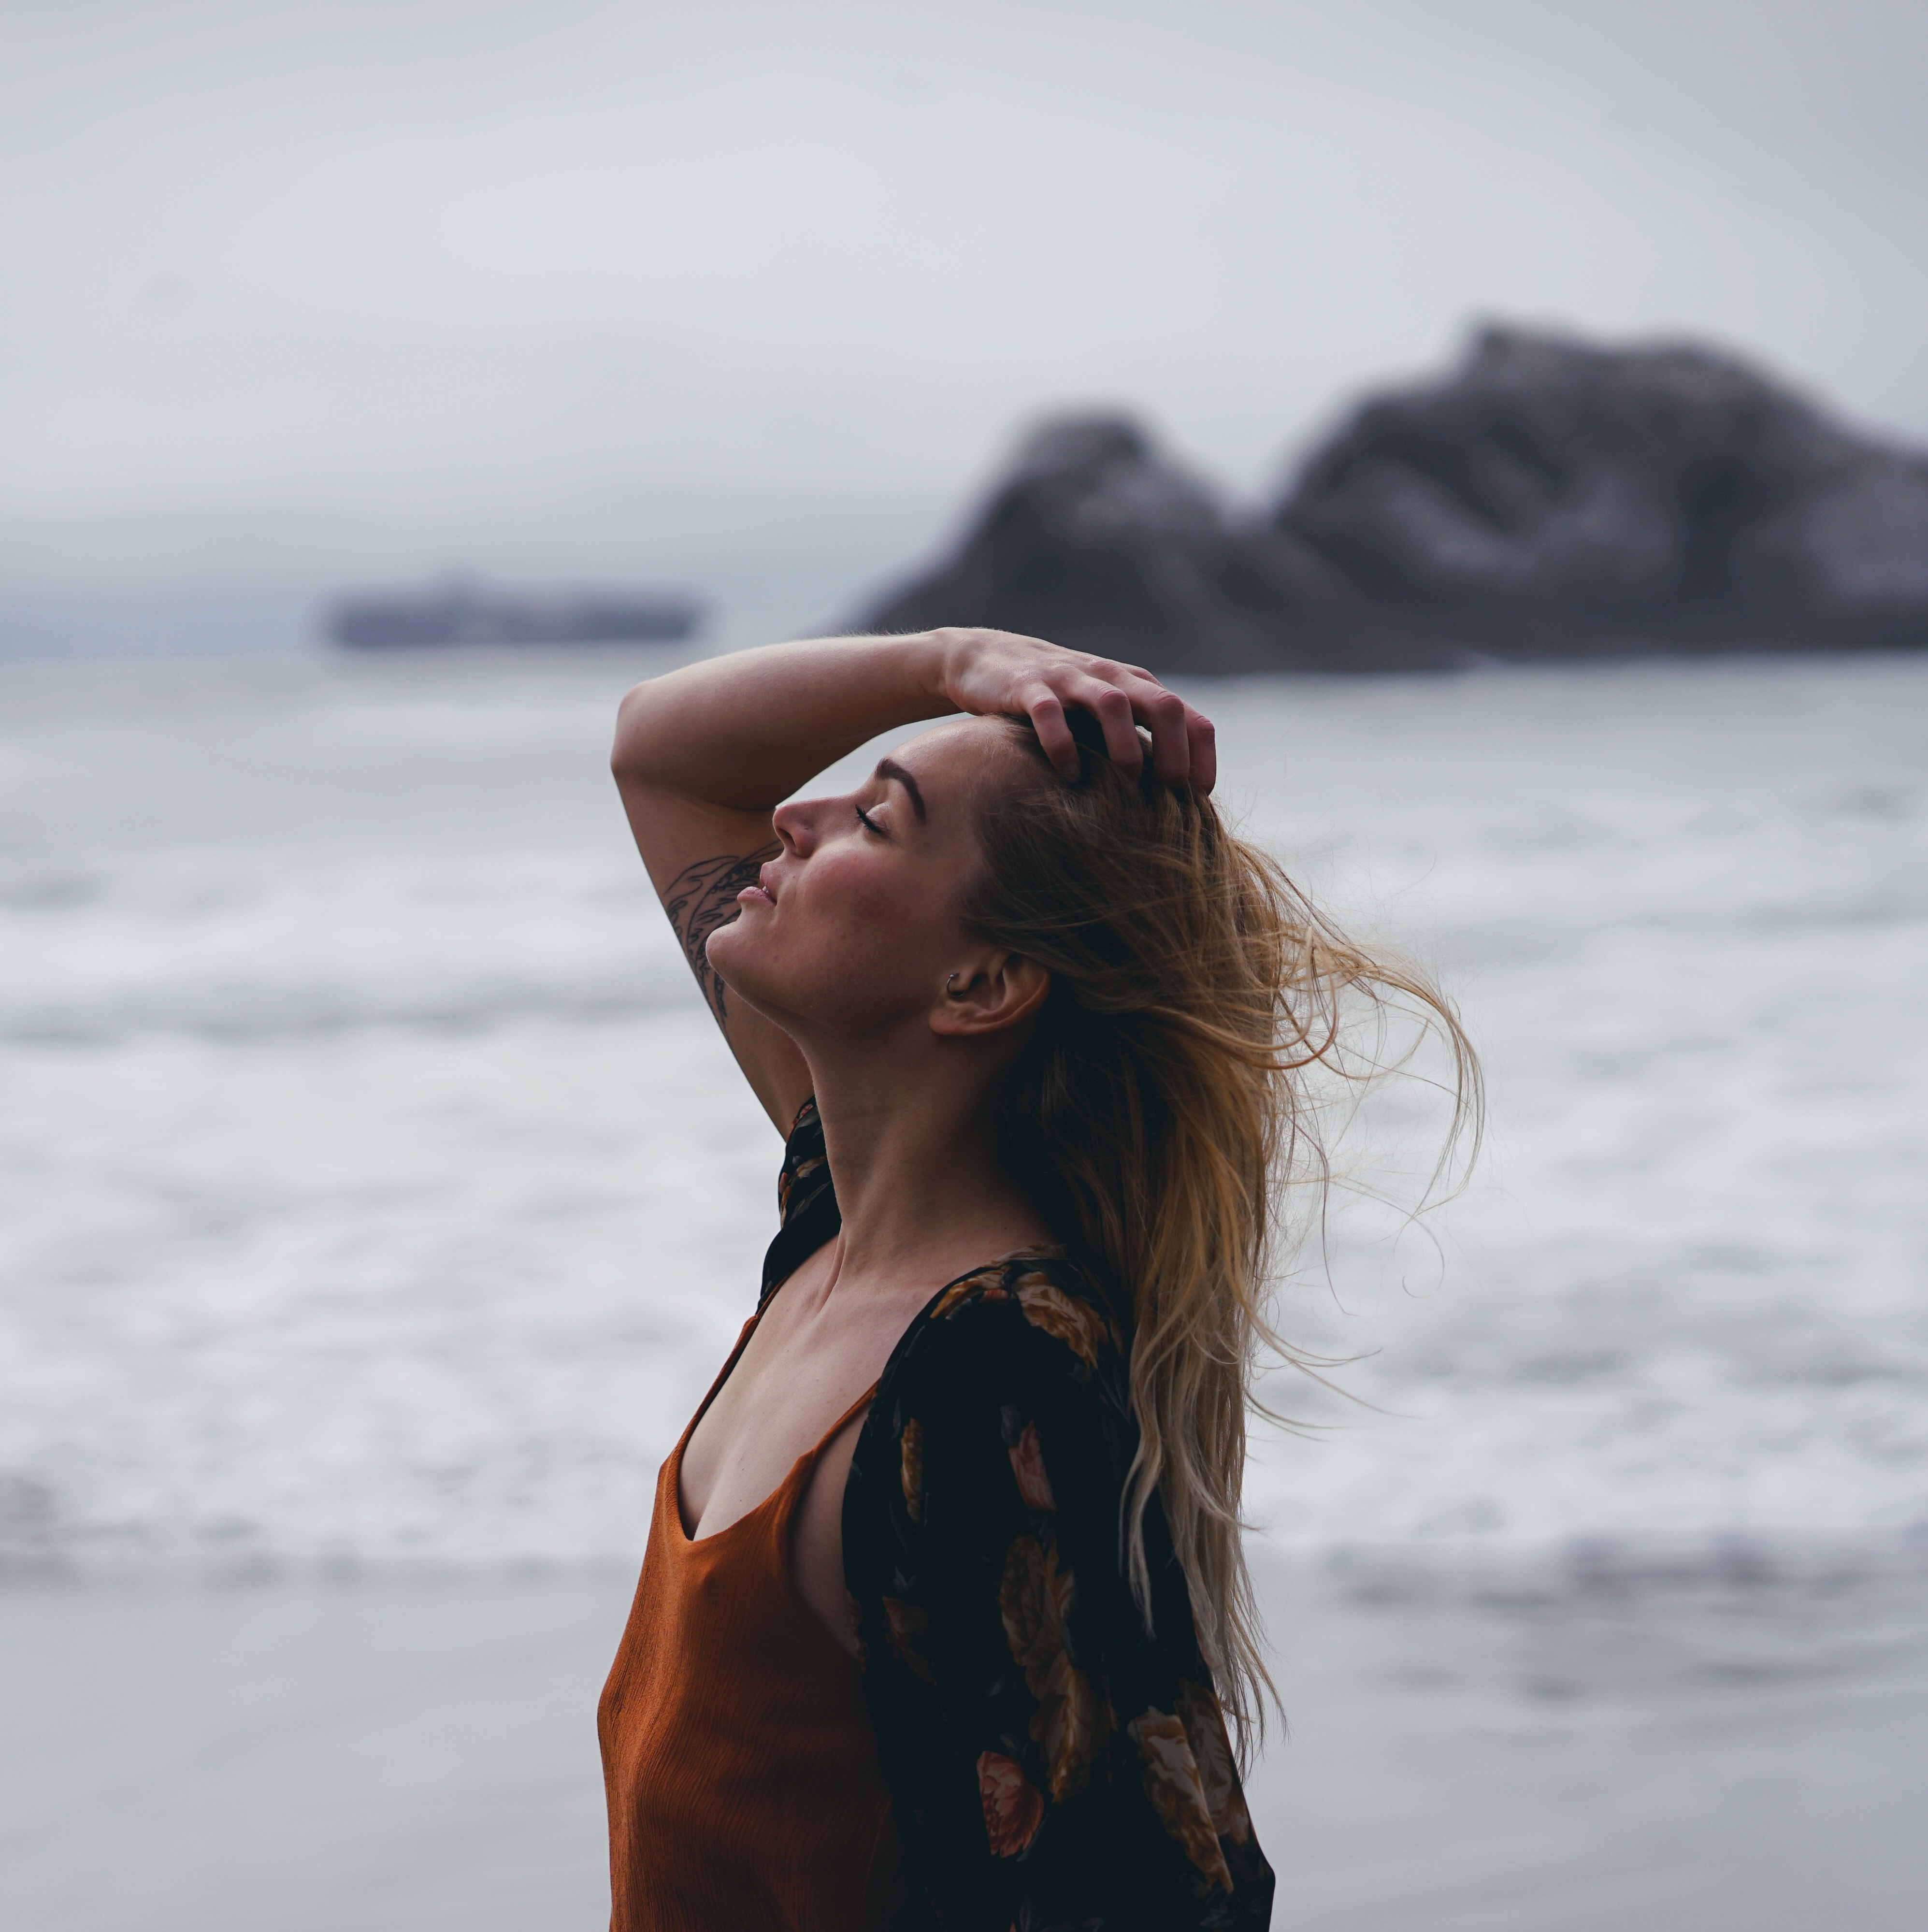
beach, sea, water, ocean, sky, girl, photography, wave, summer, vacation, model, long hair, black hair, cool image, fun, neck, beauty, cool photo, photo shoot, brown hair, human hair color